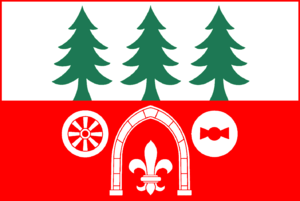
Mukařov est une ville du district de Prague-Est, dans la région de Bohême-Centrale, en République tchèque. Sa population s'élevait à 2 619 habitants en 2020.